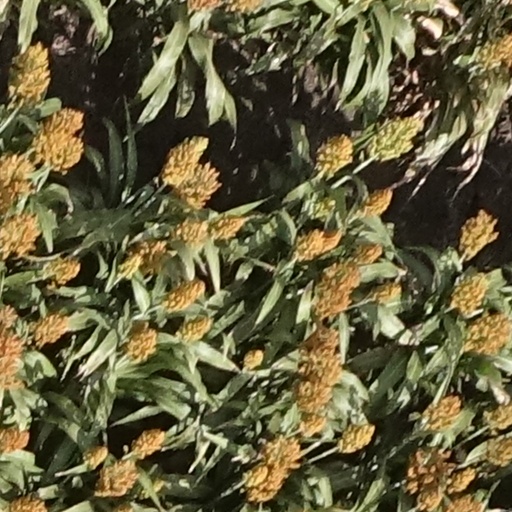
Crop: sorghum